Chris Lowery

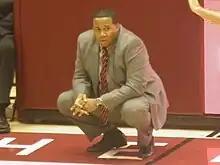

Christopher Michael Lowery (born July 7, 1972) is an American college basketball coach currently serving as an assistant men's basketball coach at Northwestern University under head coach Chris Collins. He was previously the head men's basketball coach at Southern Illinois University Carbondale. He started in the spring of 2004 and was fired on March 2, 2012.